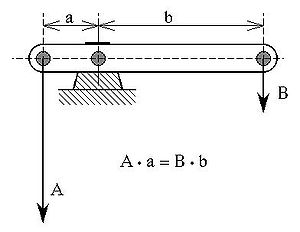
Gear
En vægtstang er et gear: Stang balanceret på et støttepunkt.
I fysik og ingeniørvidenskab er et gear en mekanisk indretning, som har en gearing eller gearudveksling, der er en faktor med hvilken en mekanisme multiplicerer kraften eller drejningsmoment anvendt på den. Bemærk at det engelske ord gear betyder tandhjul, men at der anvendes den engelske betydning mechanical advantage device for det danske ord gear.